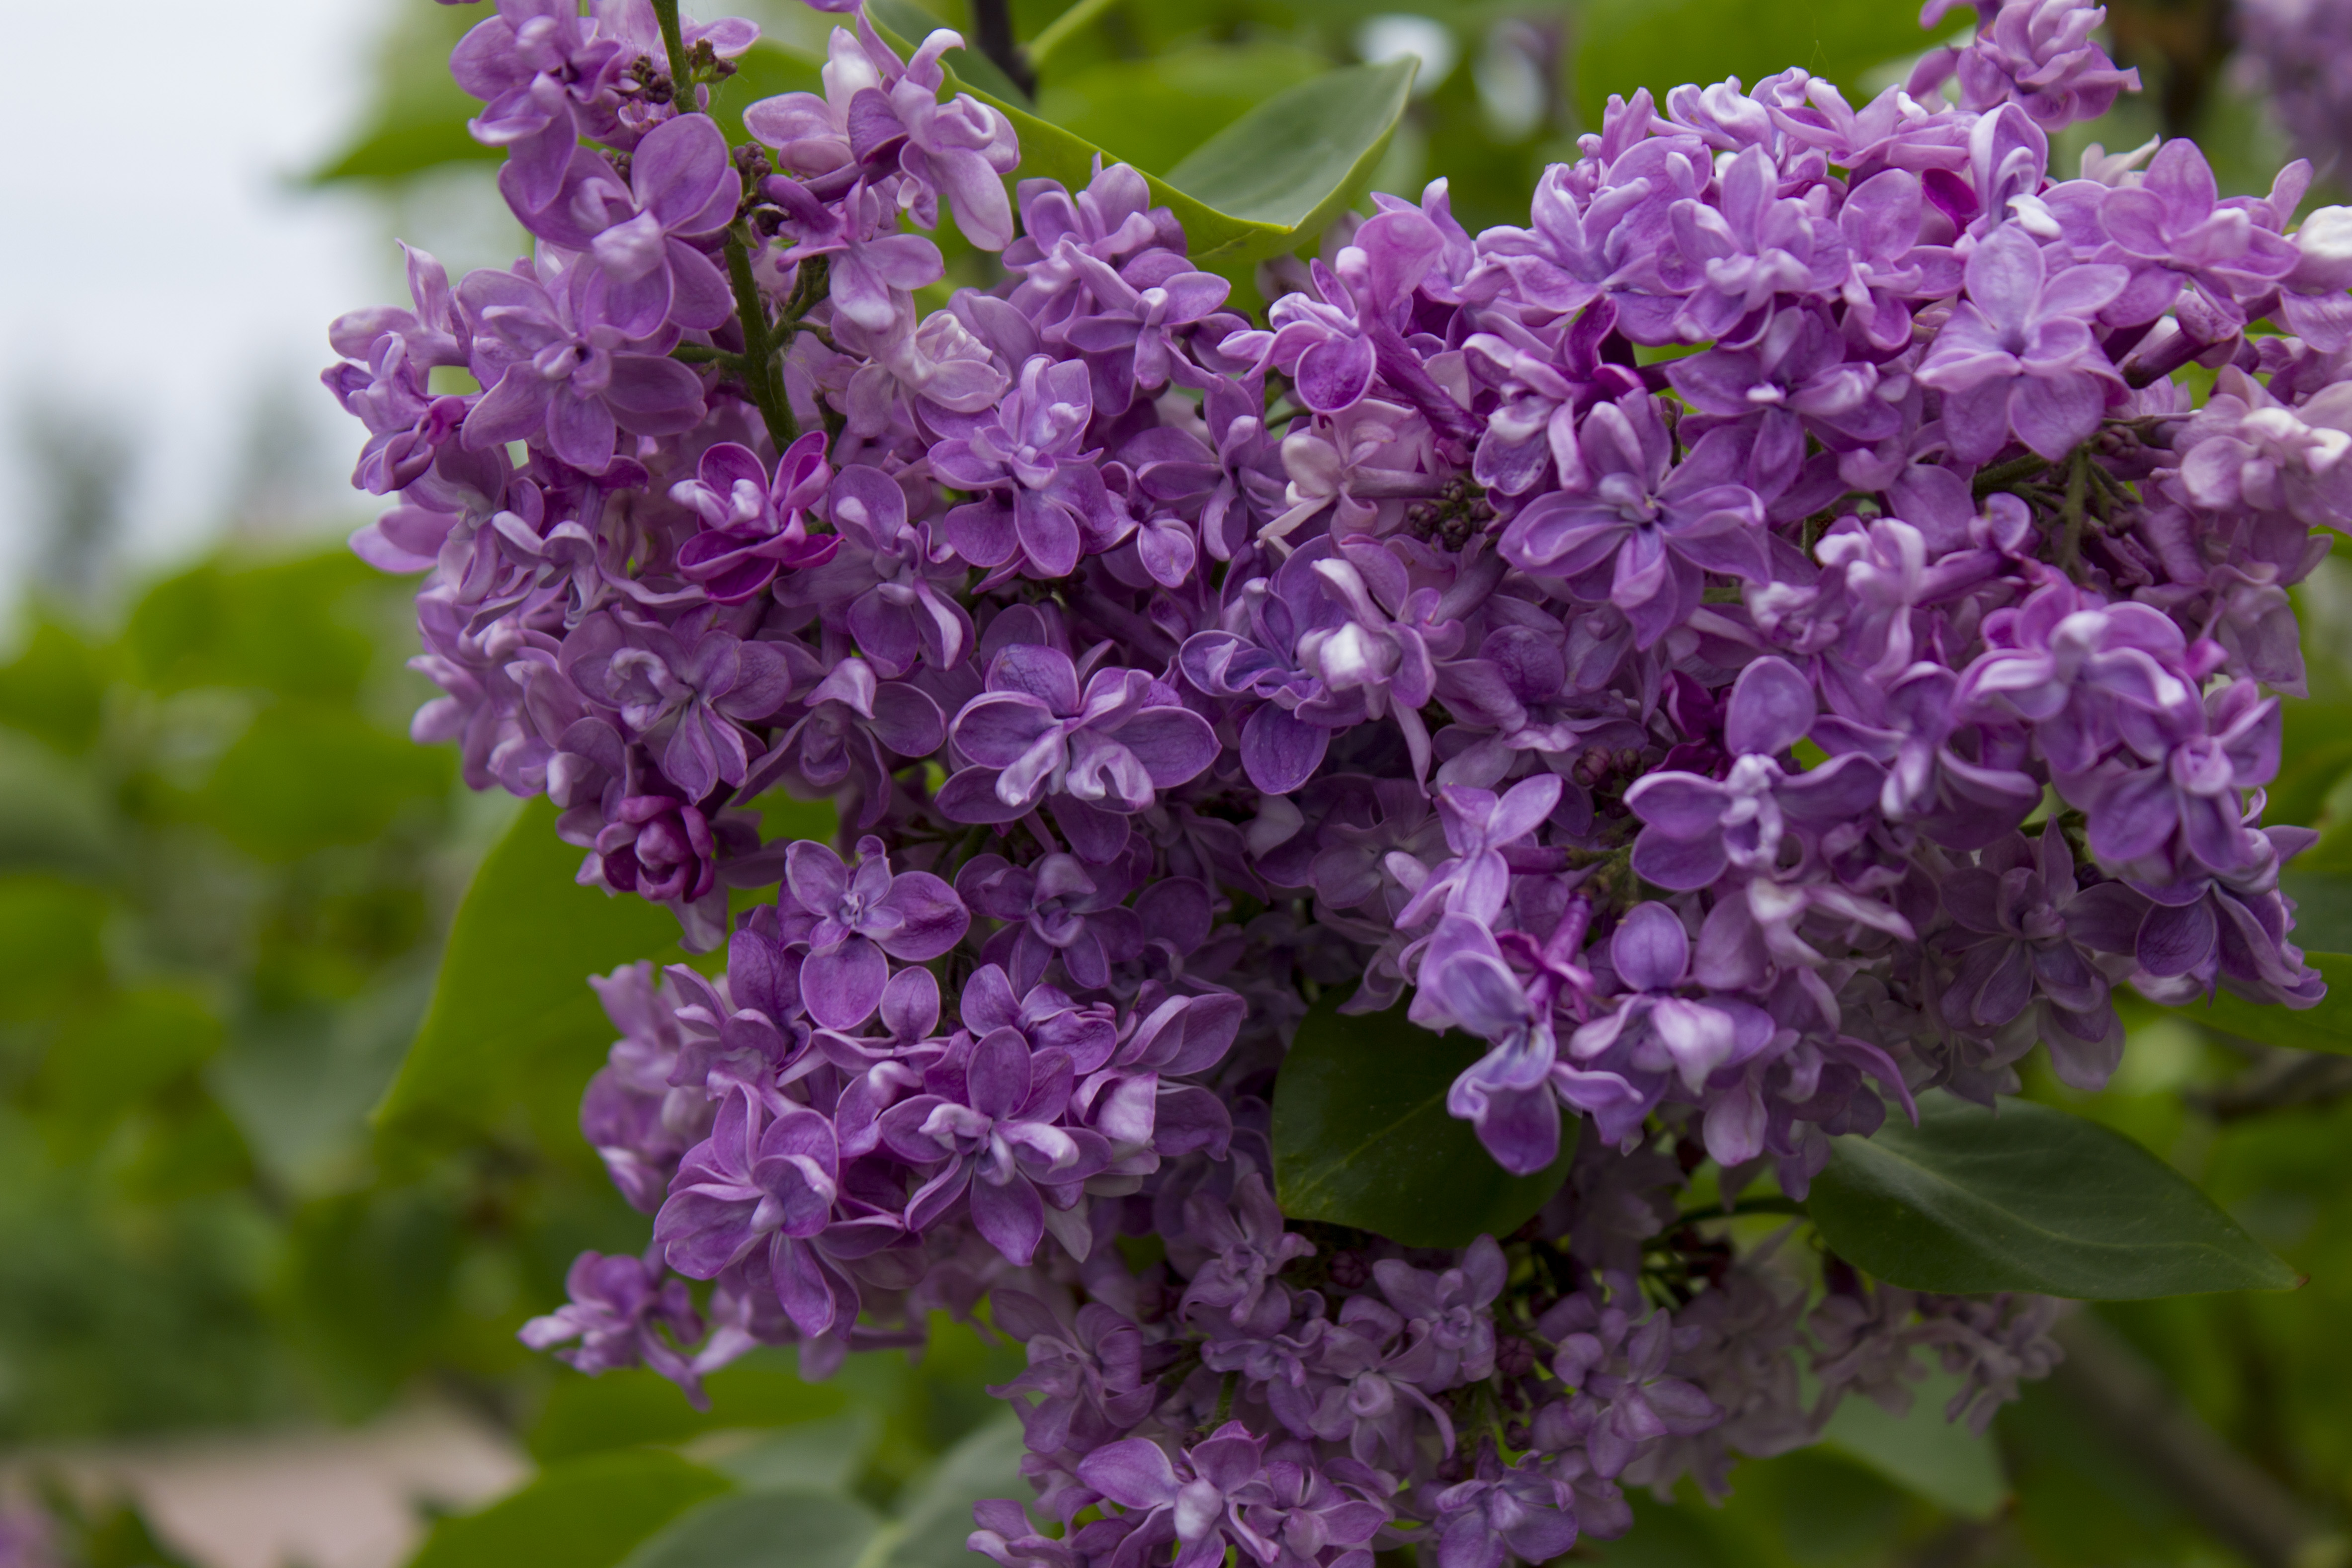
flowering, bush, syringa, lilac, flower, plant, purple, petal, botany, violet, groundcover, shrub, flowering plant, annual plant, subshrub, spring, brassicales, tree, magenta, buddleia, cornales, bellflower family, california lilac